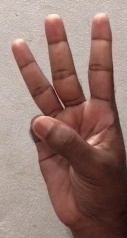
ASL sign: 6